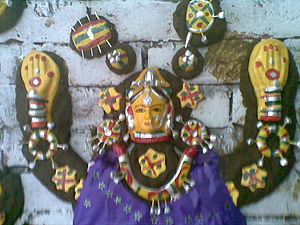
Malerkunst i Indien / Nutidig landkunst (vernakulær kunst) / Landkunst der ikke er stammekunst / Sanjhi fra Rajasthan og Madhya Pradesh
Sanjhi Mata
Malerkunst i Indien, der først og fremmest er inspireret af religioner og styret af præcise tekster, giver praktisk taget kun lidt plads til kreativitet. Kunstens væsentlige formål er at fremme adgang til det guddommelige. Viden om de unikke kvaliteter i indisk kunst skabes gennem forståelsen af filosofisk tænkning, den rige kulturelle, sociale og religiøse historie samt gennem det politiske perspektiv af kunstværkerne.